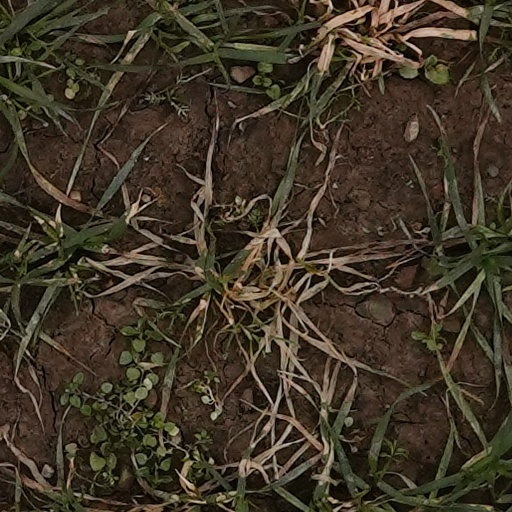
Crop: wheat